Jean-Baptiste-Claude Odiot

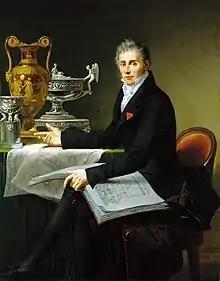
Odiot by Robert Lefèvre, 1822.

Soup tureen